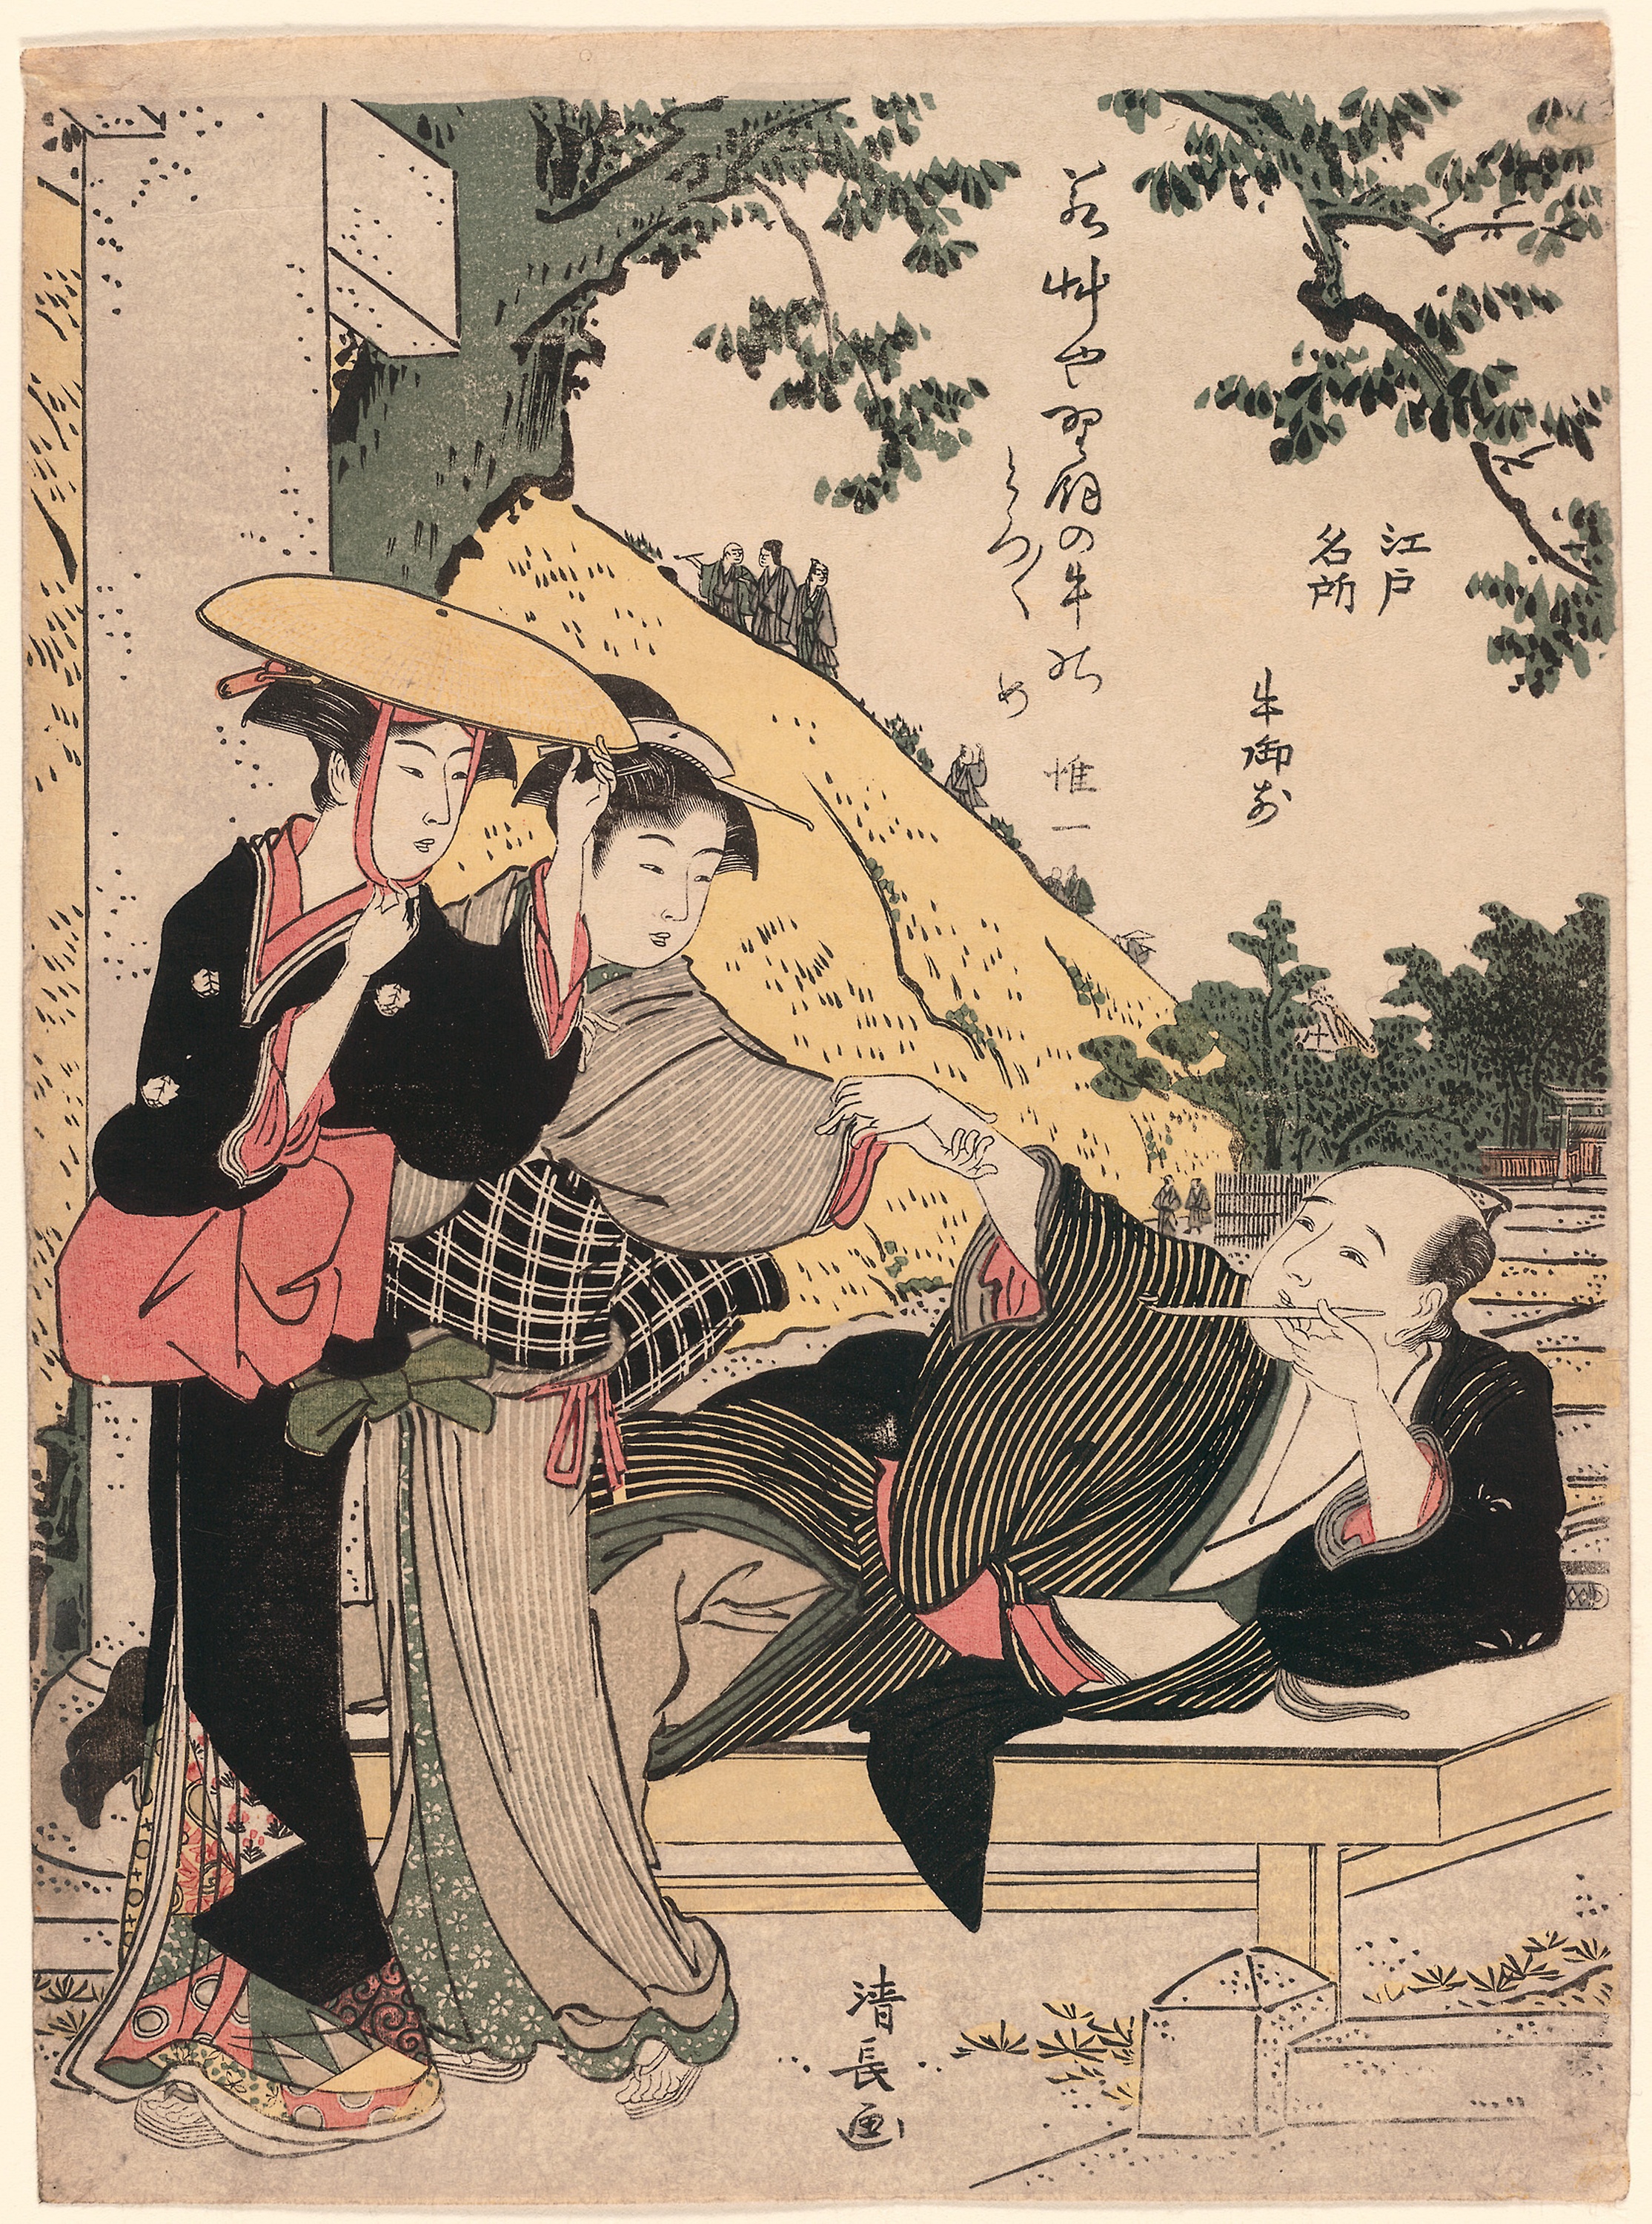
illustration, vintage clothing, art, Victorian fashion, poster, painting, vintage advertisement, retro style, style